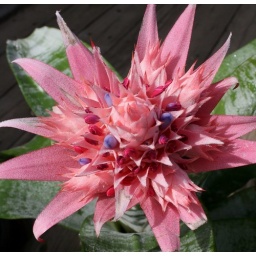
This bromeliad blooms reddish pink then blue then purple, then dies off for good, followed by pups.